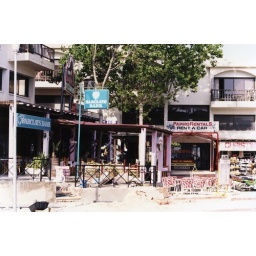
A view of Paphorentals shop 2 in 1991. No sign of Dinos and his newspaper though